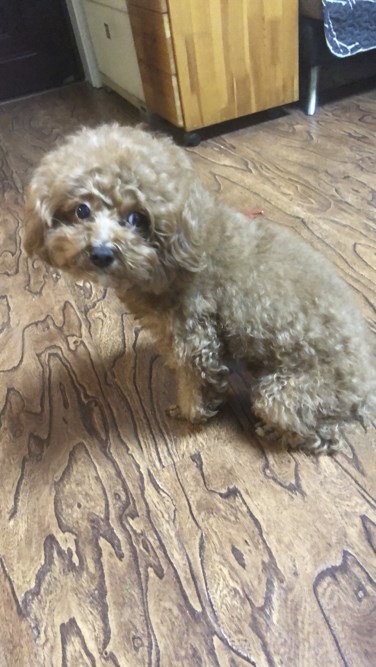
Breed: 7449-n000128-teddy